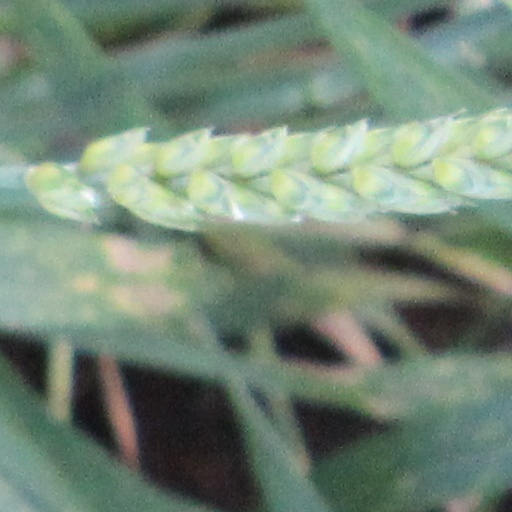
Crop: wheat